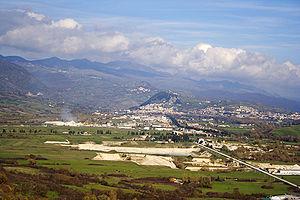
Castel di Sangro est une commune de la province de L'Aquila dans les Abruzzes en Italie.